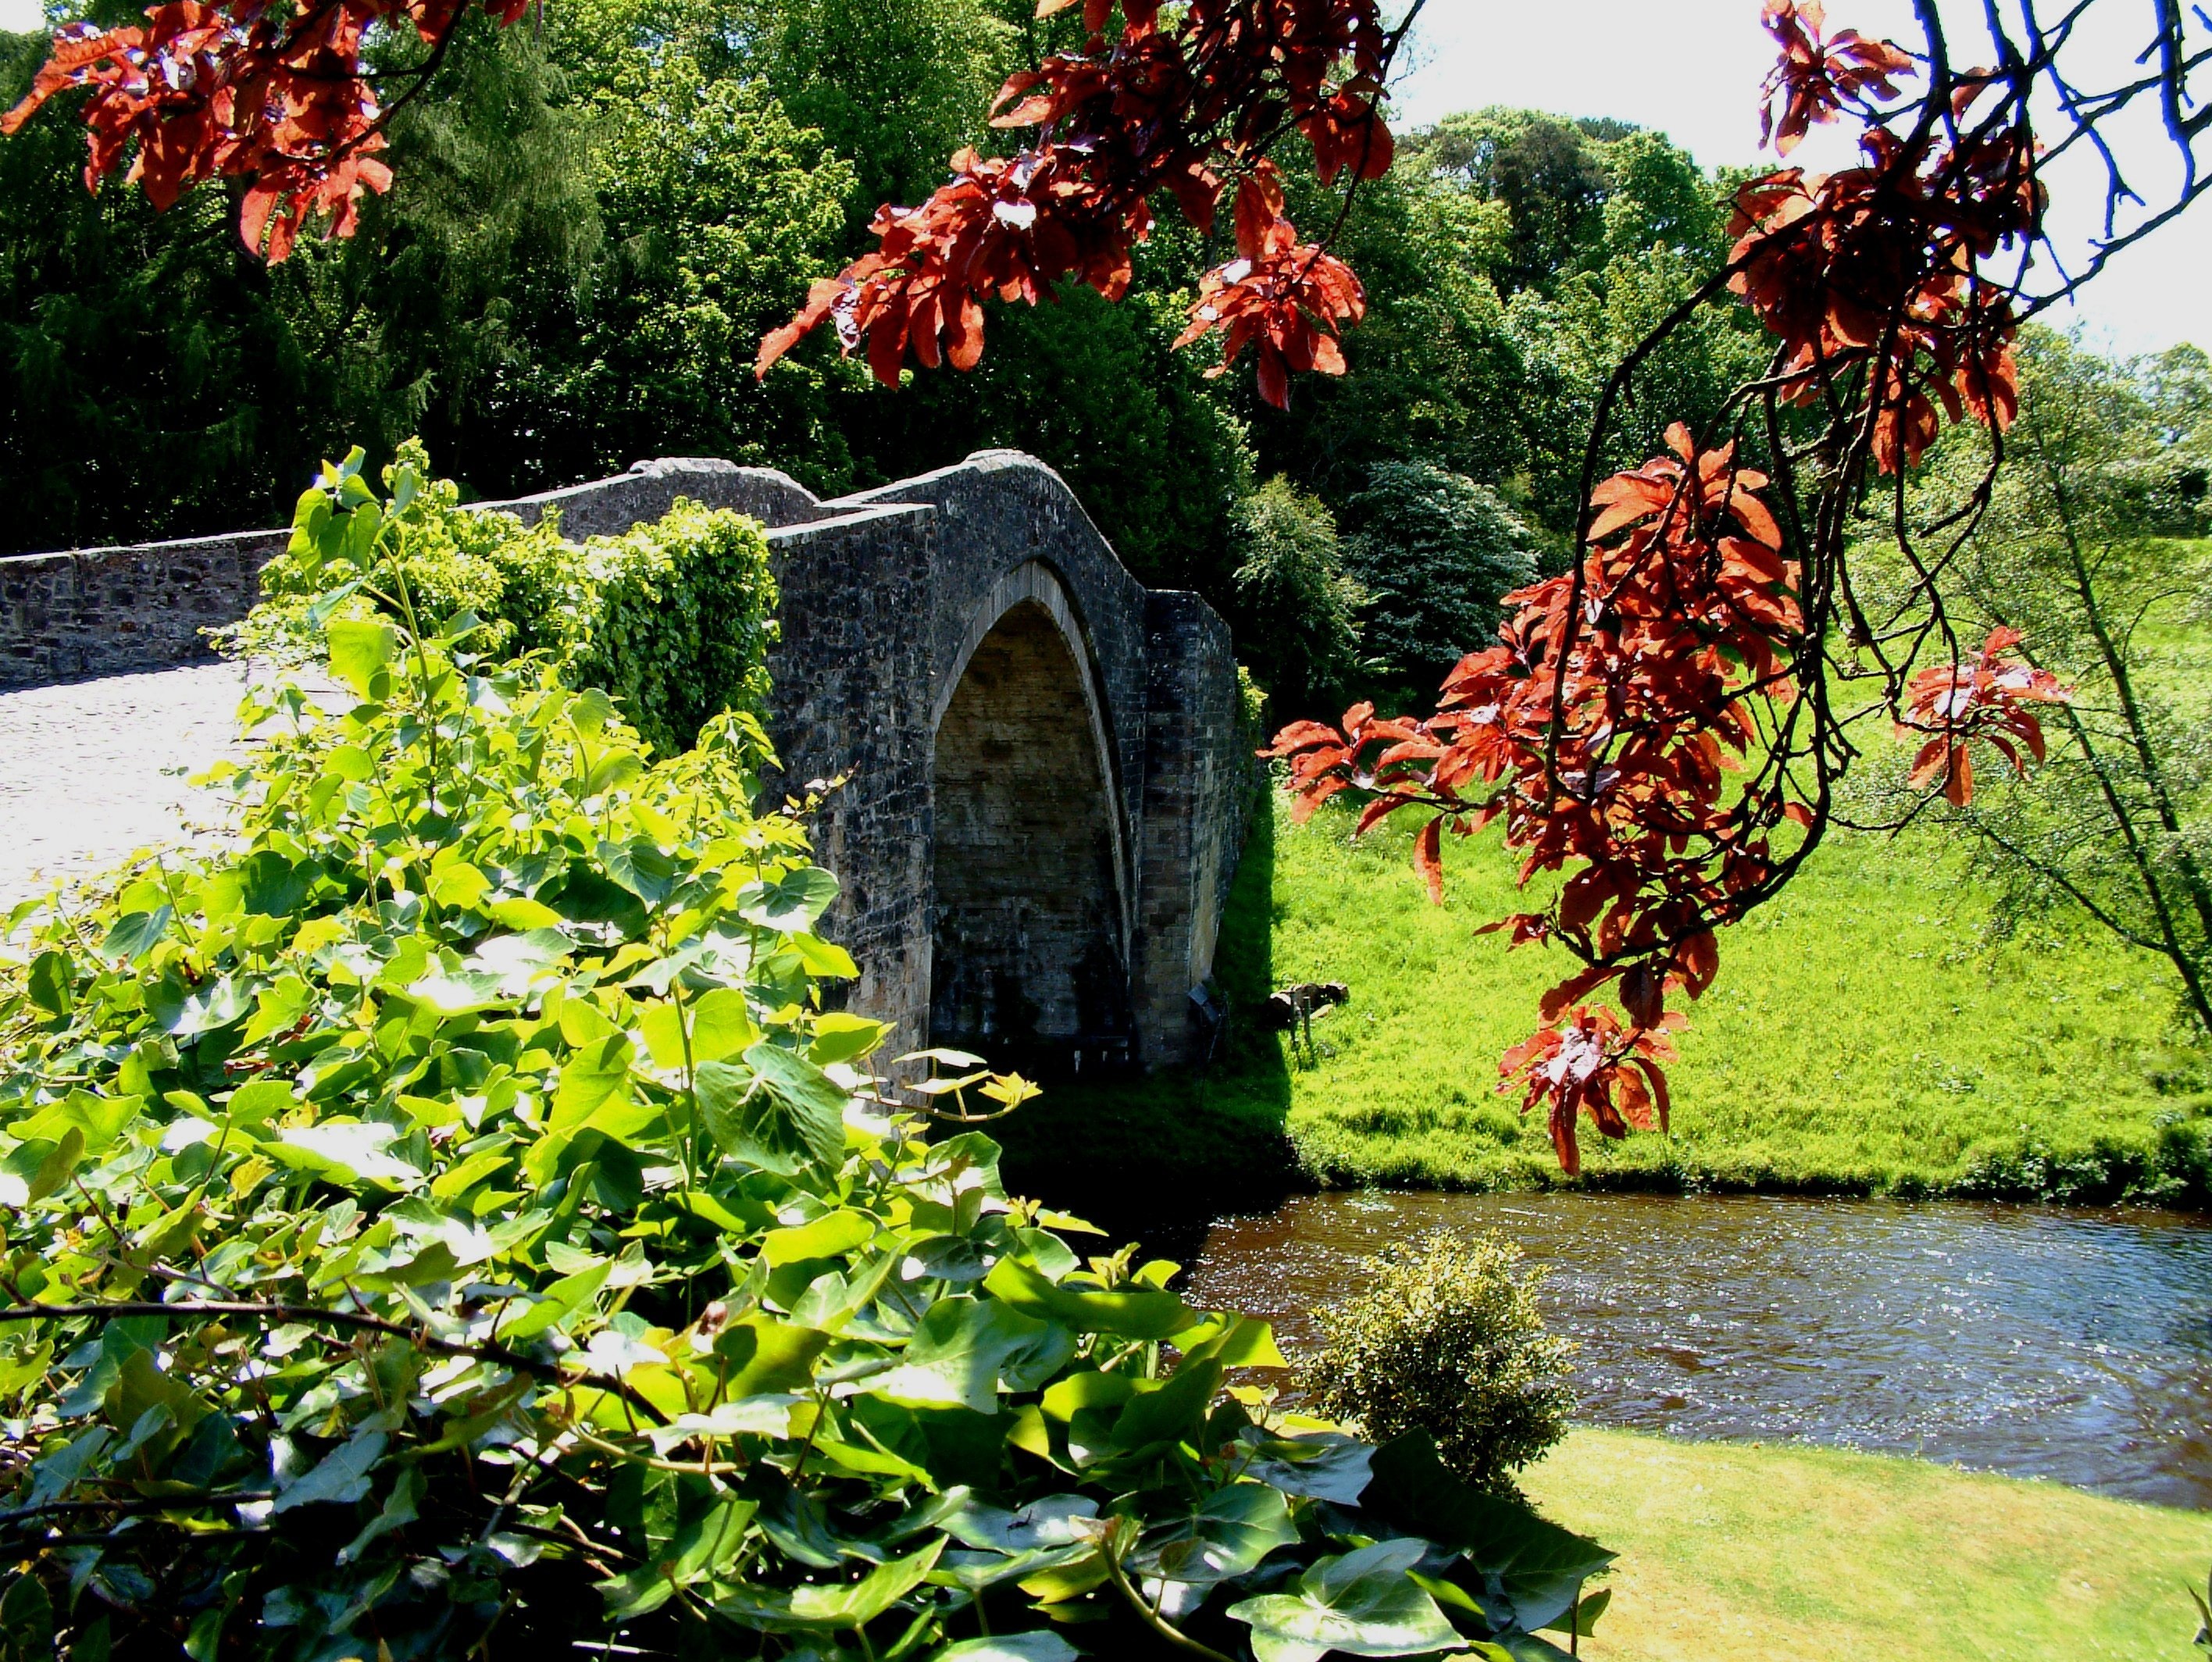
forest, bridge, meadow, leaf, flower, summer, pond, green, autumn, park, backyard, botany, garden, flora, shrub, scotland, botanical garden, yard, ayrshire, stone bridge, brig o doon